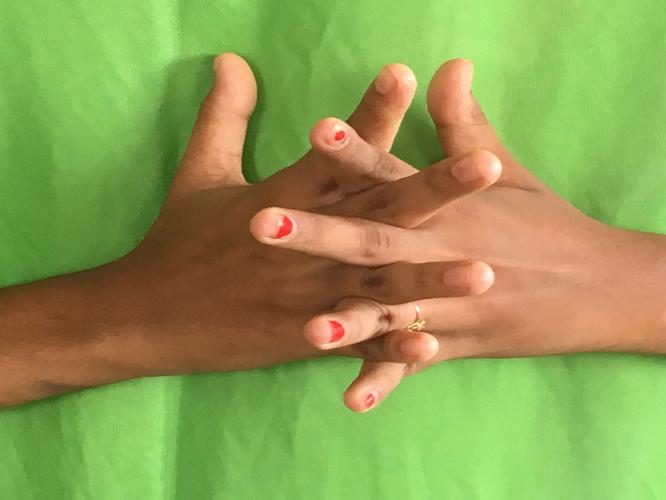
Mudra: Karkatta
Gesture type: double_hand